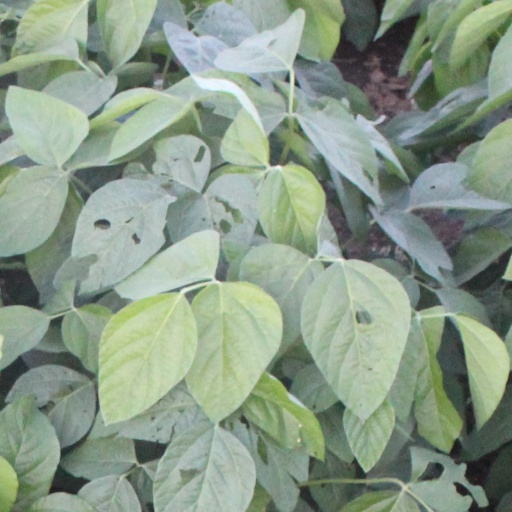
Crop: soybean